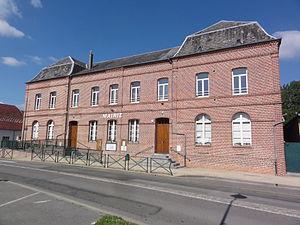
Mondrepuis (Aisne) mairie
Mondrepuis est une commune française située dans le département de l'Aisne, en région Hauts-de-France.